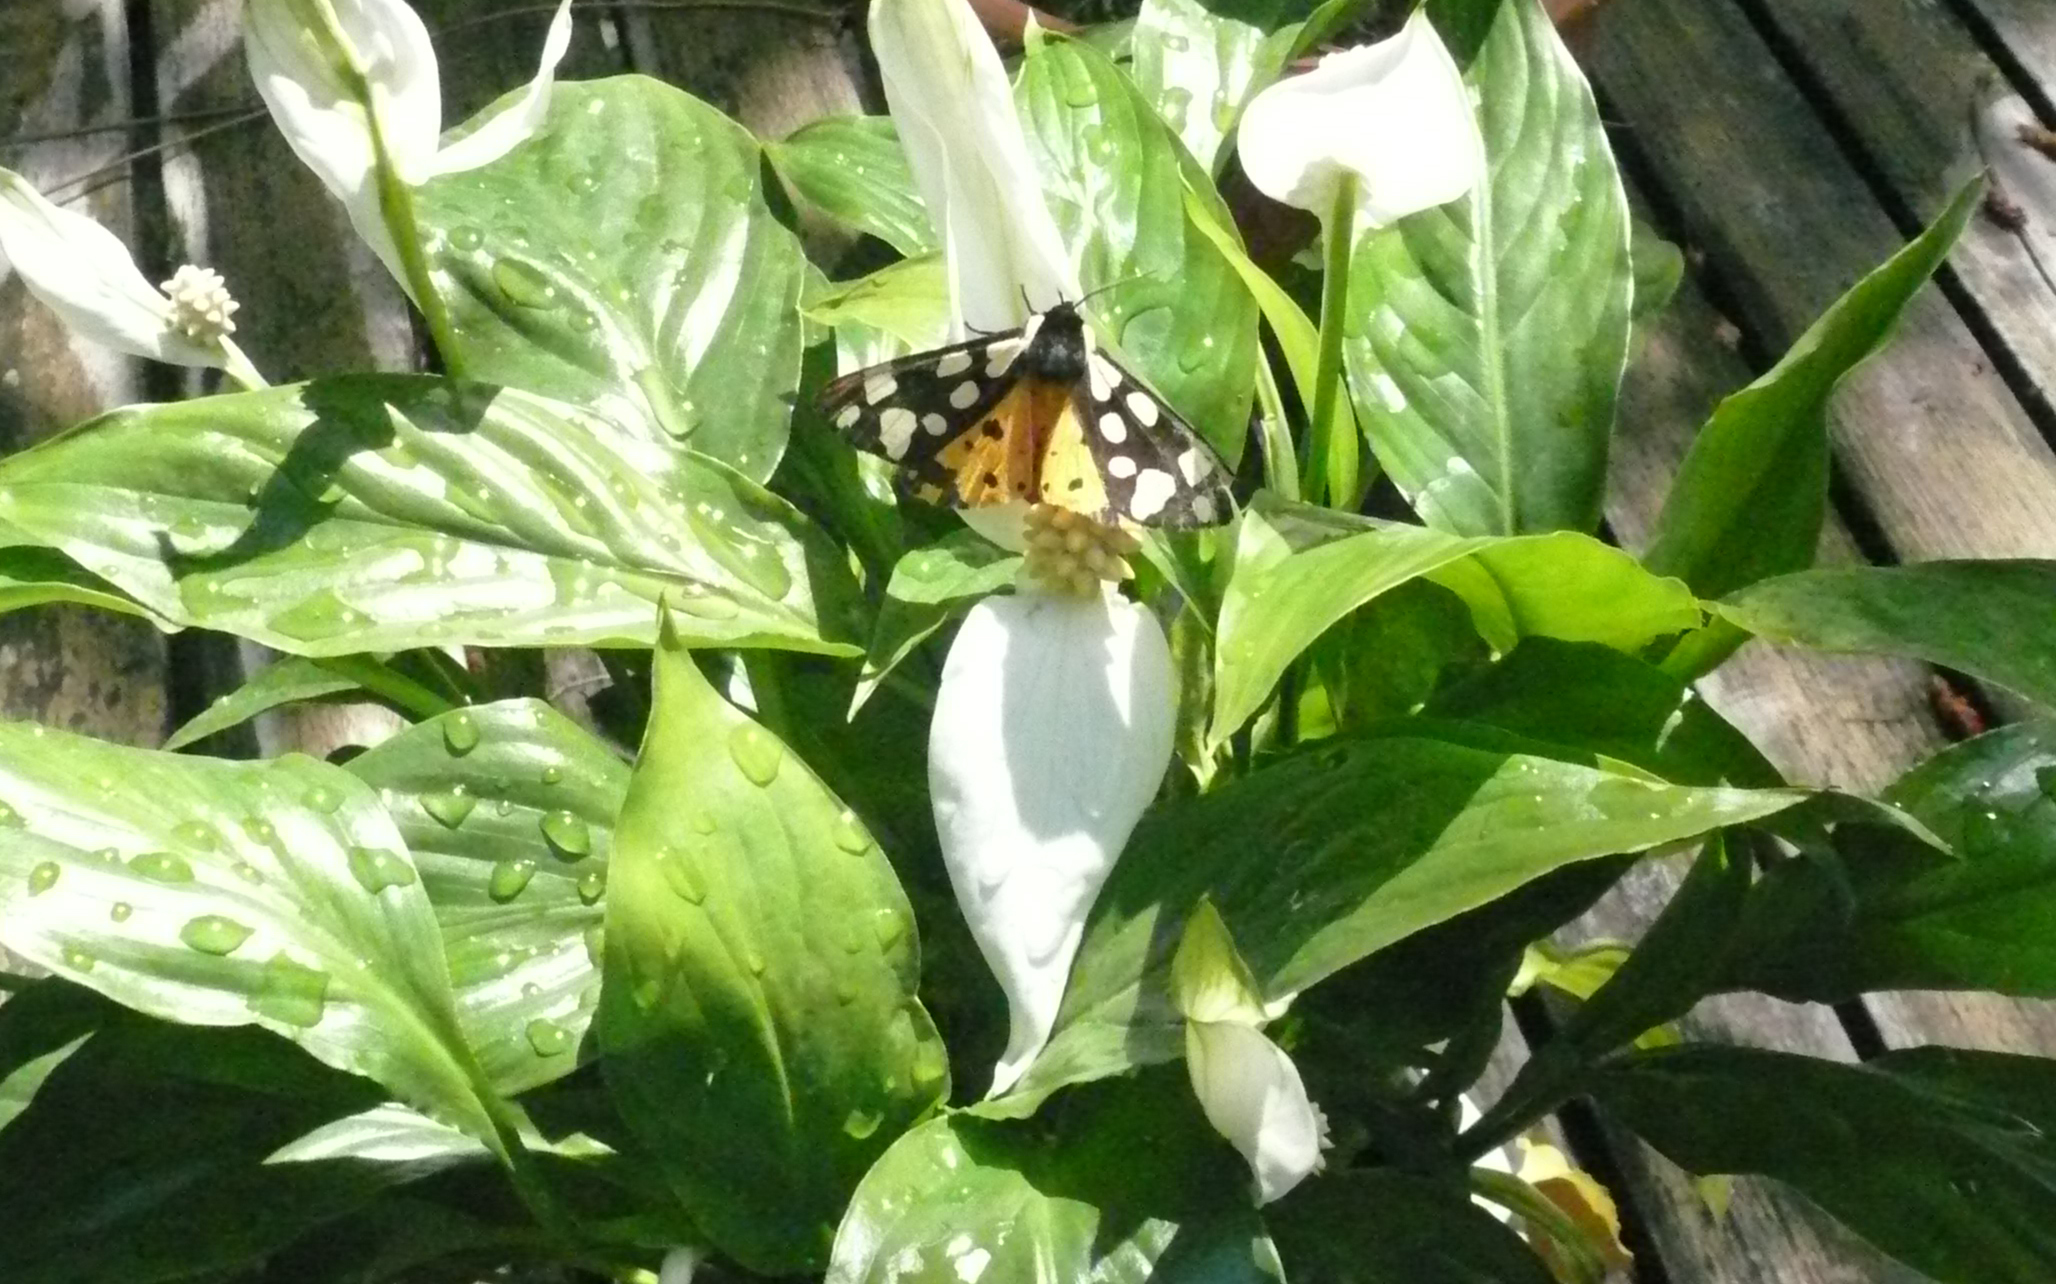
butterfly, drips, plant, natural, color, morning, nature, insect, moths and butterflies, leaf, flora, invertebrate, pollinator